Vermifilter

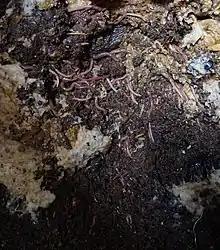
Domestic sewage vermifilter showing accumulated contents (composting worms exposed)

A vermifilter (also vermi-digester or lumbrifilter) is an aerobic treatment system, consisting of a biological reactor containing media that filters organic material from wastewater. The media also provides a habitat for aerobic bacteria and composting earthworms that purify the wastewater by removing pathogens and oxygen demand. The "trickling action" of the wastewater through the media dissolves oxygen into the wastewater, ensuring the treatment environment is aerobic for rapid decomposition of organic substances.